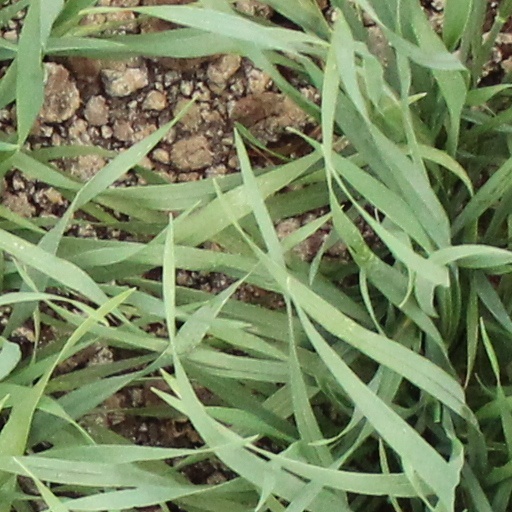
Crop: wheat